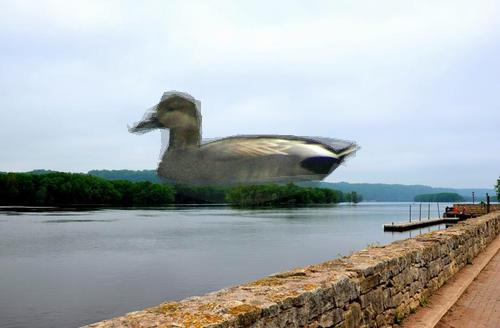
Bird species: Gadwall
Bird type: waterbird
Background: water